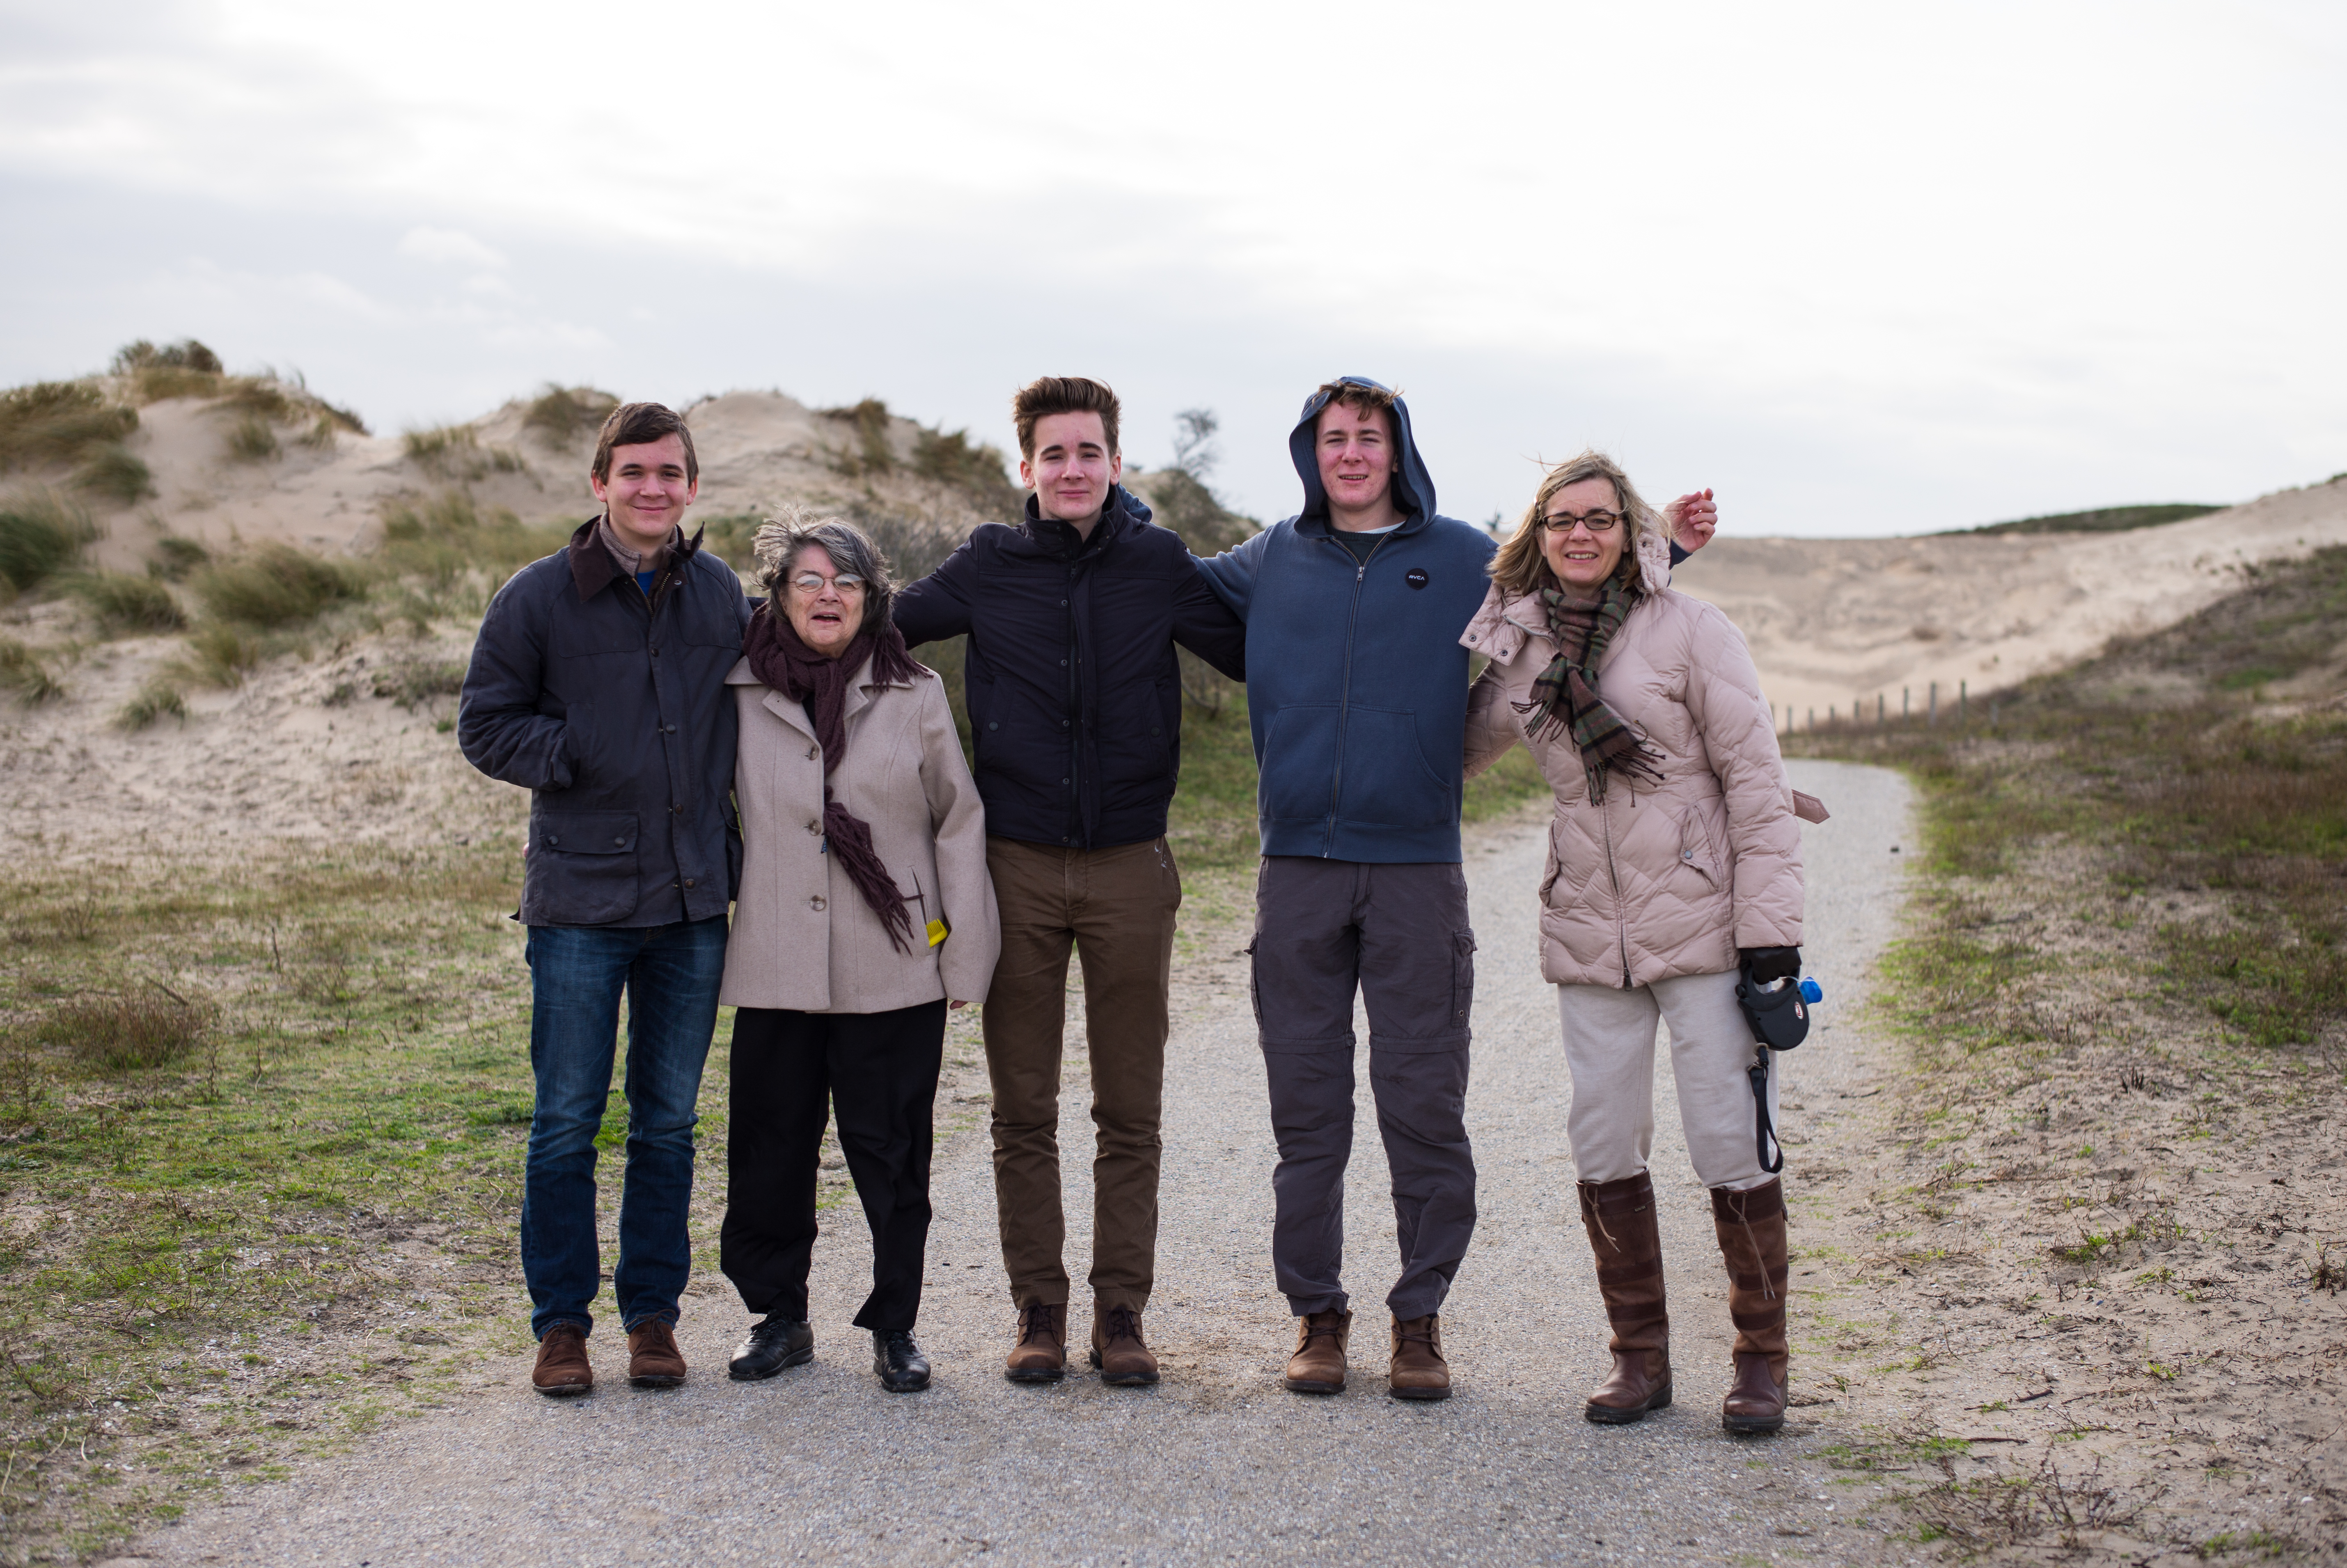
walking, people, portrait, tourism, christmas, 2015, dunes, family, holland, netherlands, m, dutch, 50, leica, 240, summilux, wassenaar, holandsko, vanoce, tours